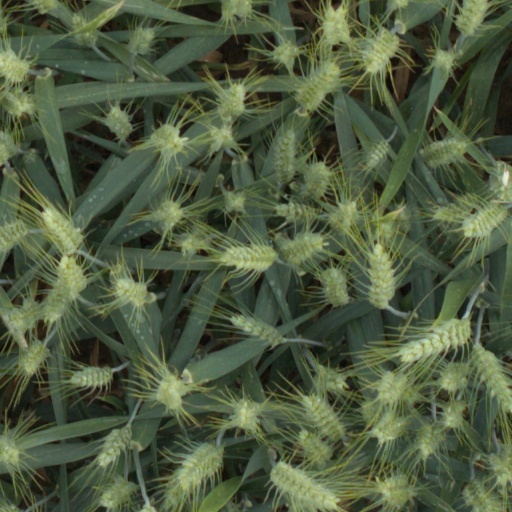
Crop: wheat